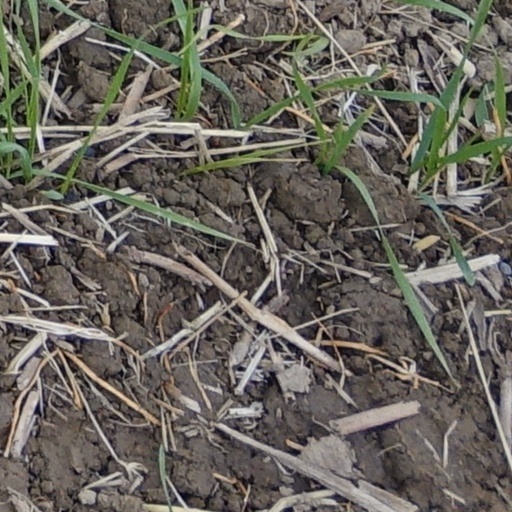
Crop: wheat